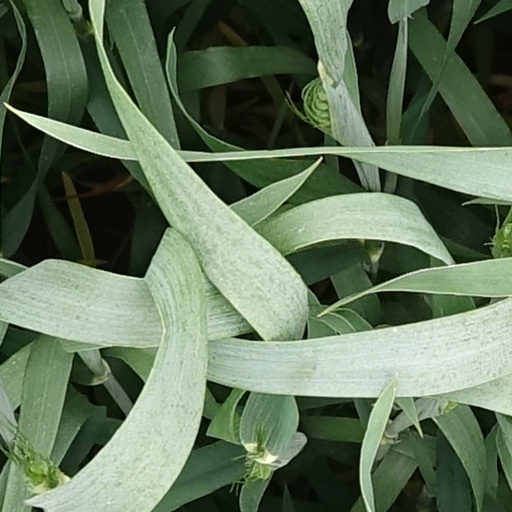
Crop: wheat